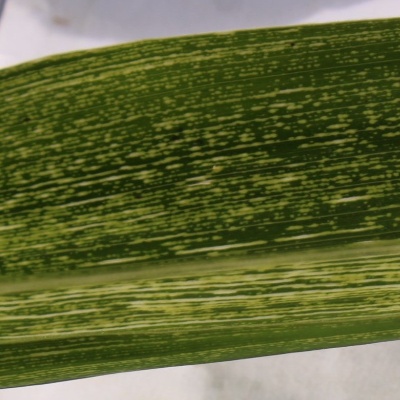
Crop: Maize
Condition: streak virus